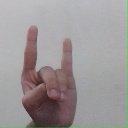
अक्षर: श